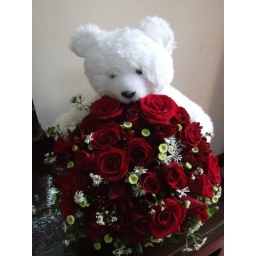
Romantic Red Roses with a cute Teddy Bear arrangement handed over in person by my friend during winter in USA